IBM Palm Top PC 110

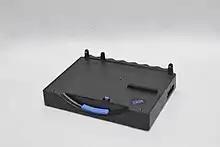

Two PC Card slots, both Type I and II—the two could be combined into one Type III slot for cards occupying both slots—were put on the main unit. IBM offered an expansion dock that added the standard suite of ports for the time, including those for keyboard, mouse, parallel and serial. As the PC 110 lacks an internal 3.5 in floppy disk drive, IBM offered an external drive; however, this drive could only be inserted into the optional expansion dock.